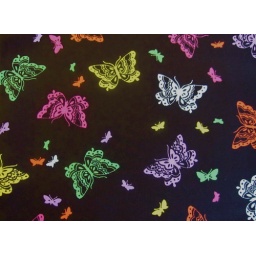
Colorful butterflies in black